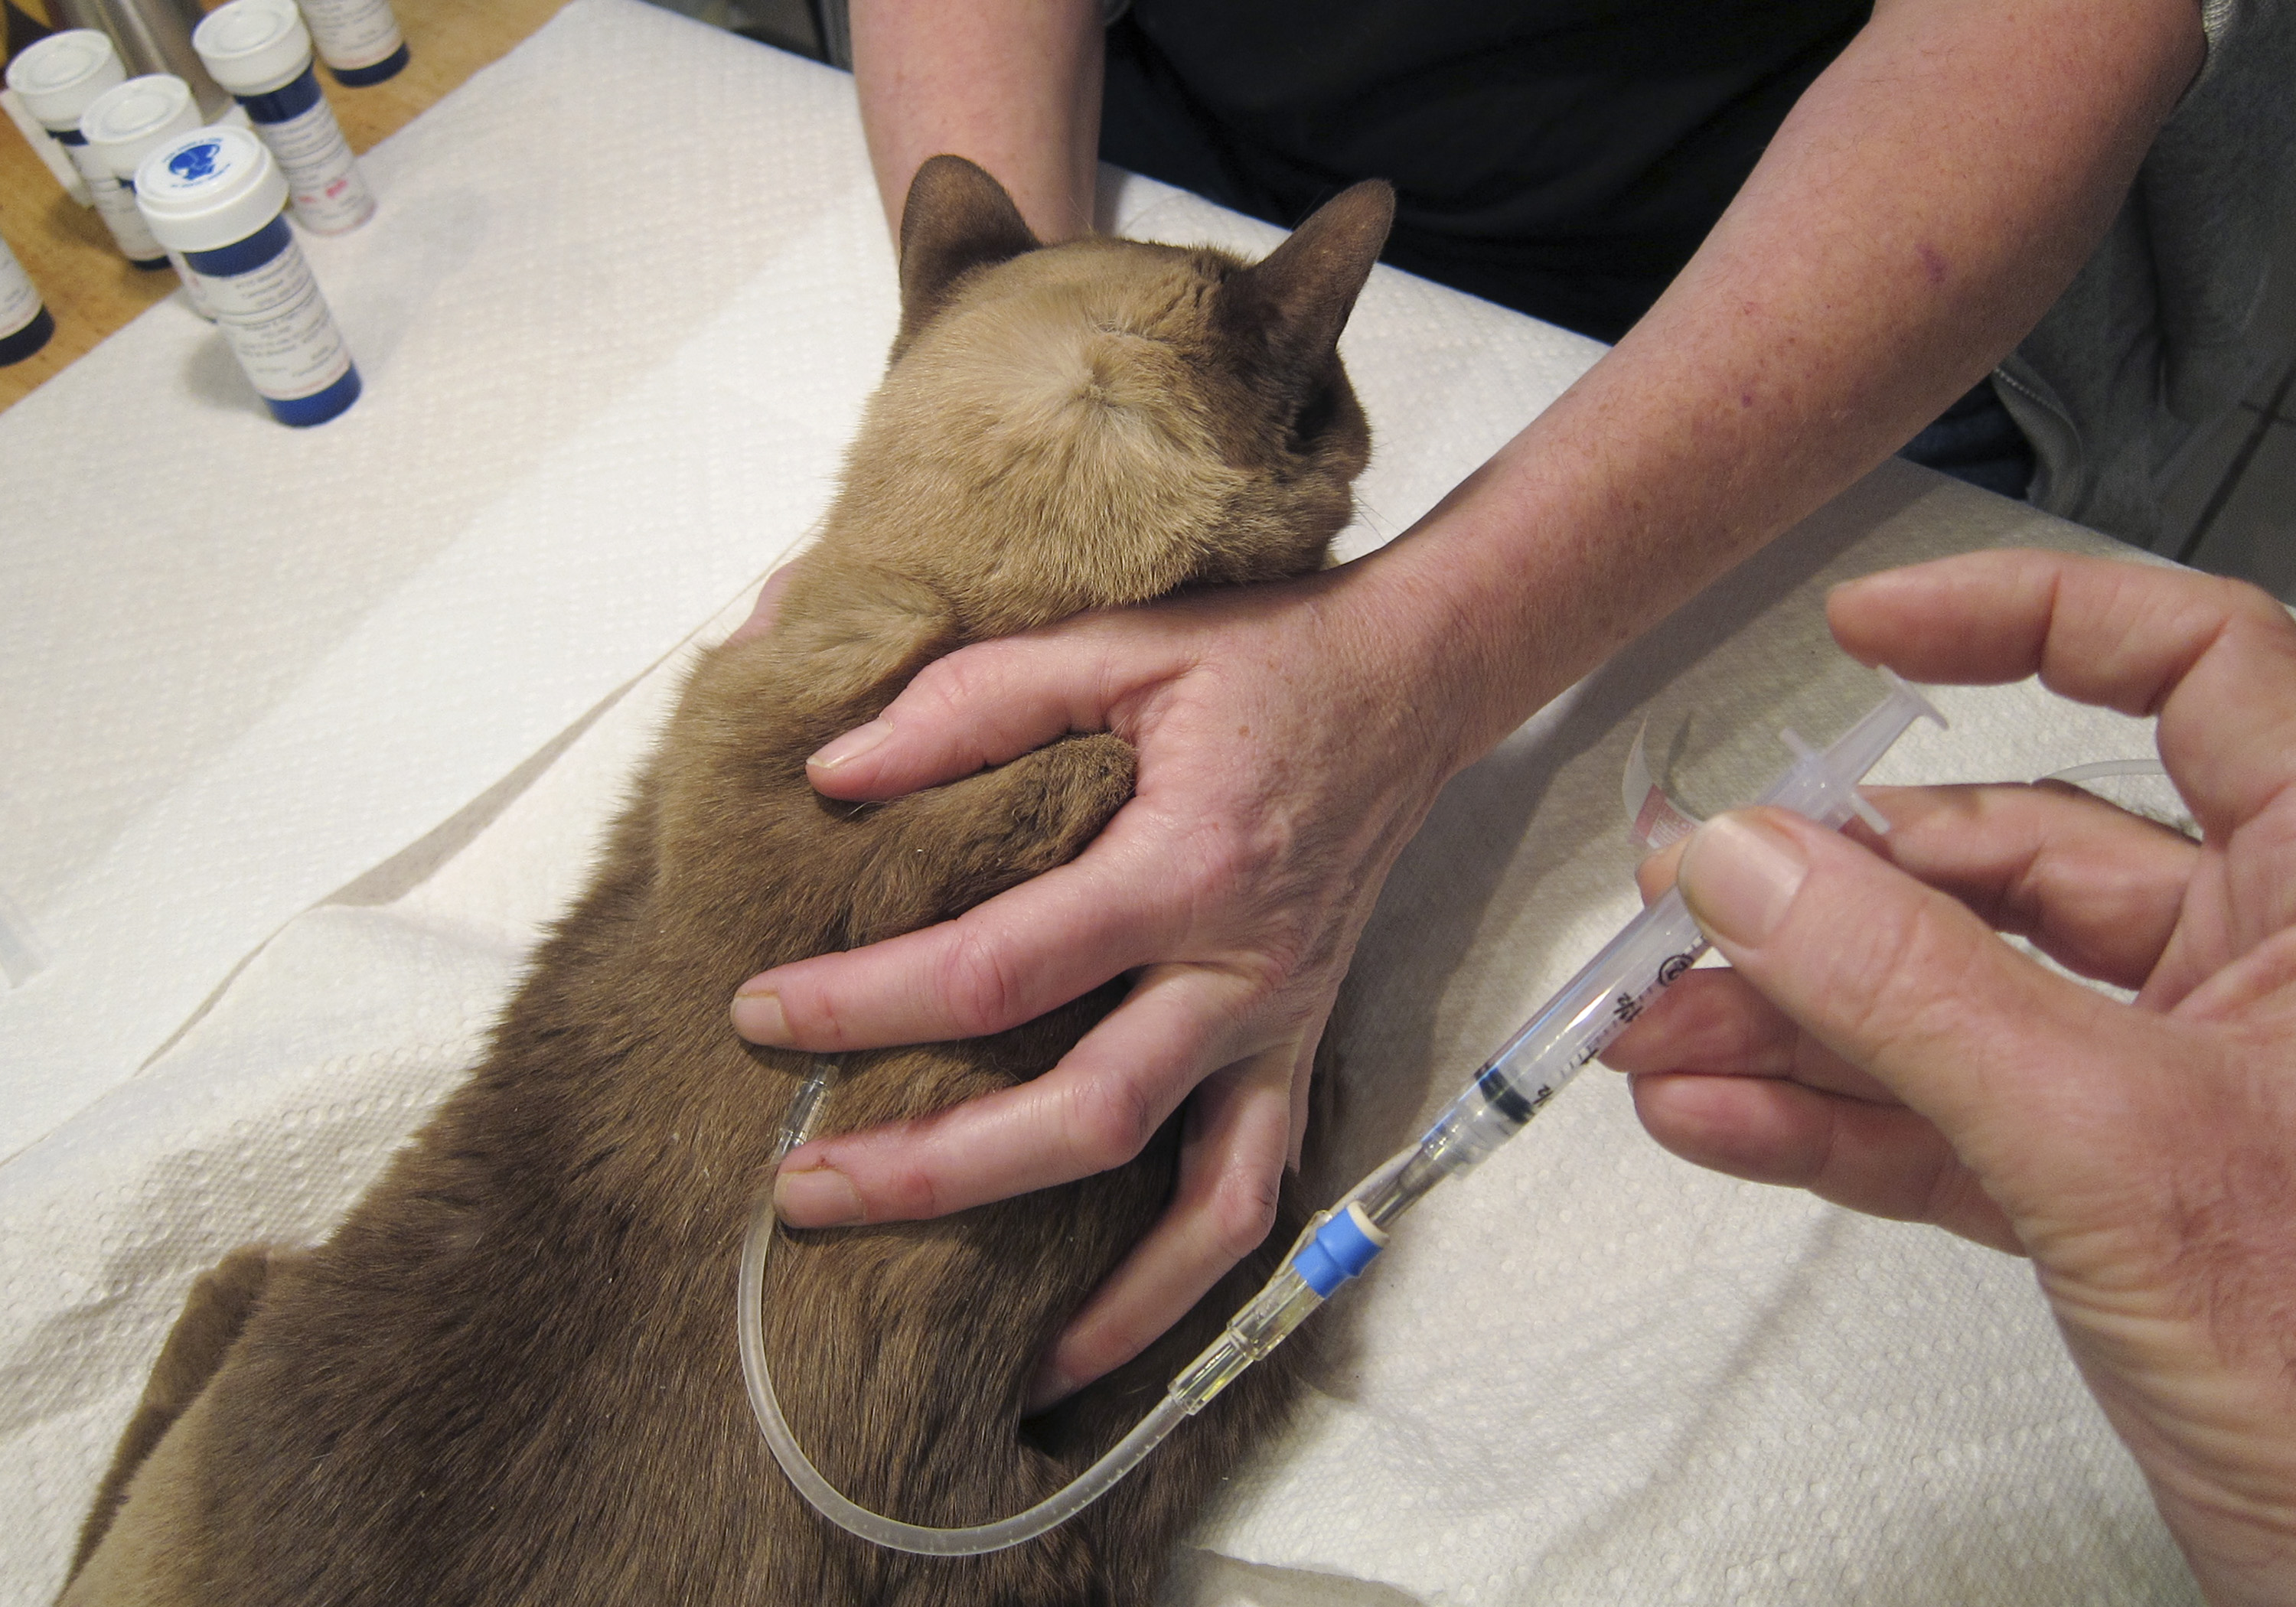
hand, cat, mammal, ear, california, nose, skin, sacramento, small to medium sized cats, cat like mammal